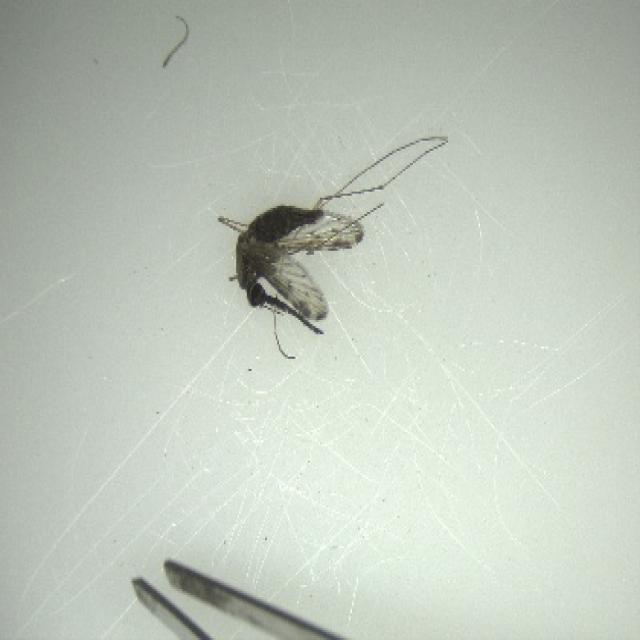
Species: anopheles_sinensis